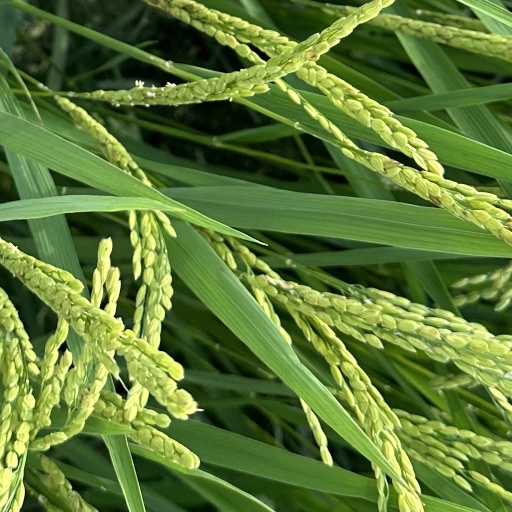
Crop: rice